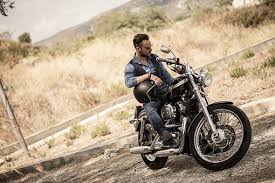
Vehicle type: Motorcycles